2009 Lakewood shooting

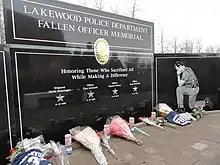
The Lakewood Police Department Fallen Officer Memorial, which honors the shooting victims.

On November 29, 2009, four American police officers of Lakewood, Washington, were fatally shot at the Forza (now Blue Steele) coffee shop, located at 11401 Steele Street #108 South in the Parkland unincorporated area of Pierce County, Washington, near Tacoma. A gunman, later identified as Maurice Clemmons, entered the shop, shot the officers while they worked on laptops, and fled the scene with a single gunshot wound in his torso. After a massive two-day manhunt that spanned several nearby cities, an officer recognized Clemmons near a stalled car in south Seattle. When he refused orders to stop, he was shot and killed by a Seattle Police Department officer.